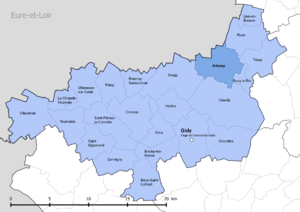
Périmètre de la fr:communauté de communes de la Beauce loirétaine - Situation de la commune d'fr:Artenay
Artenay est une commune française située dans le département du Loiret en région Centre-Val de Loire.